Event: Nepal Earthquake
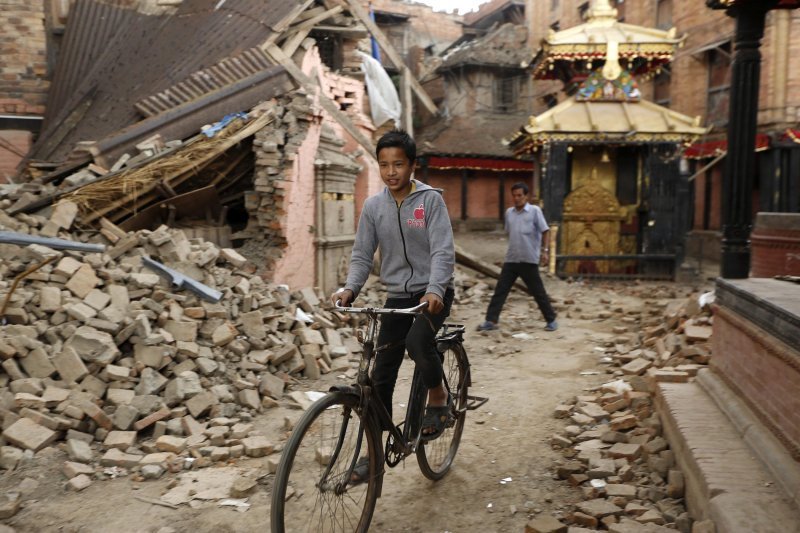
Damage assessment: damage